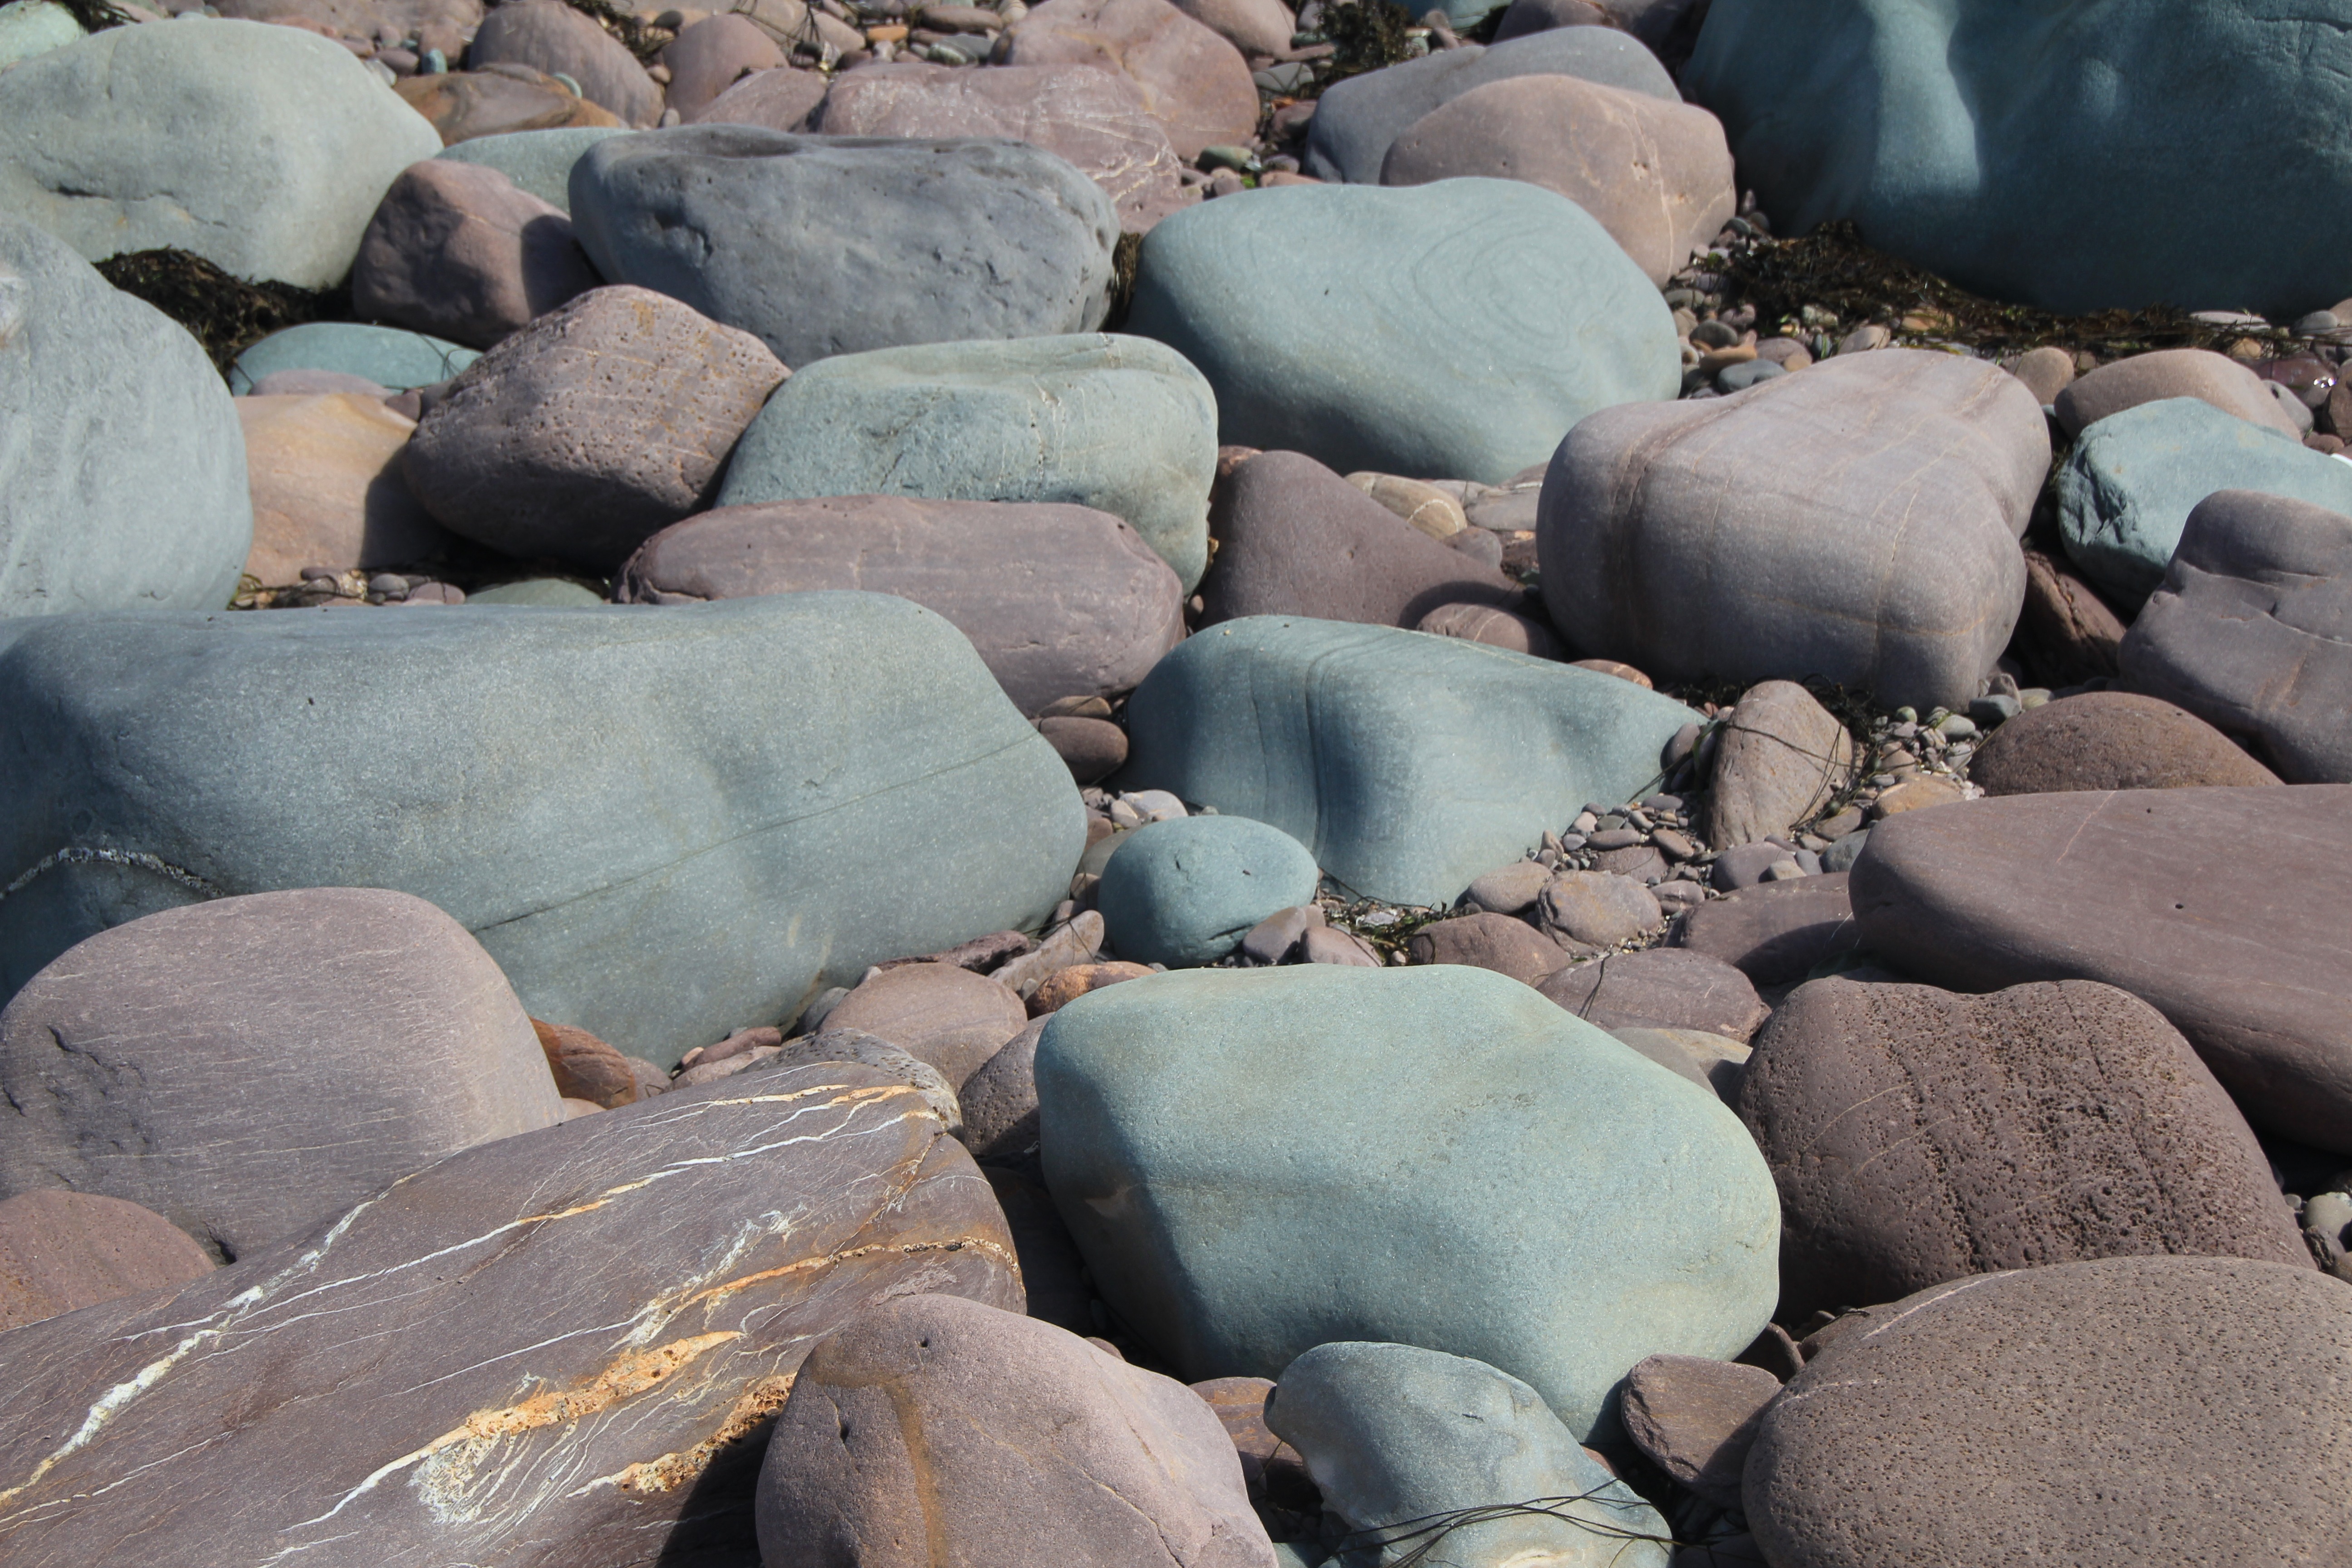
beach, sea, coast, sand, rock, pebble, material, stones, geology, pebbles, boulder